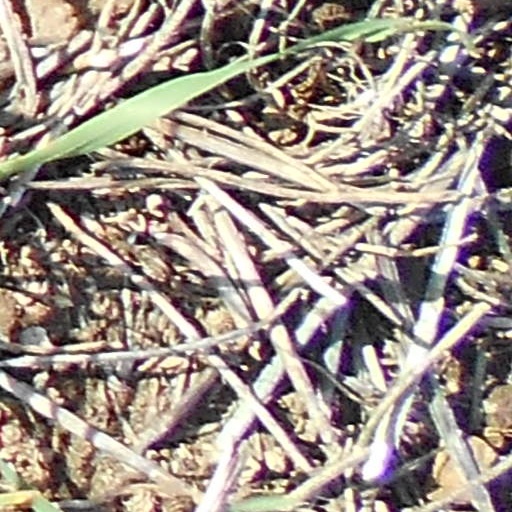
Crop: wheat